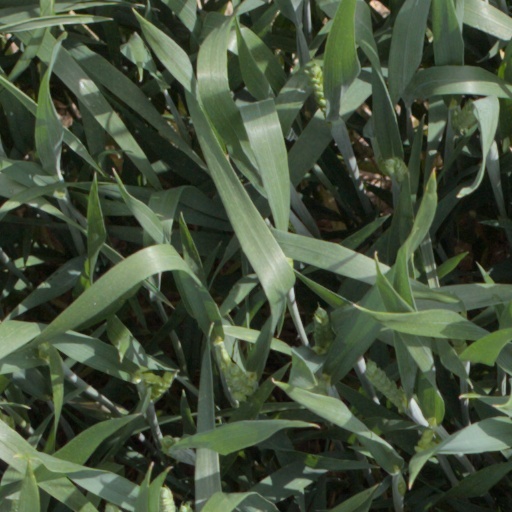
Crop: wheat